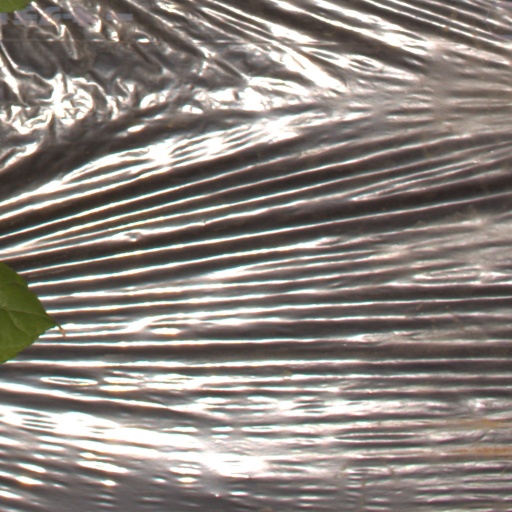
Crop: Jerusalem artichoke